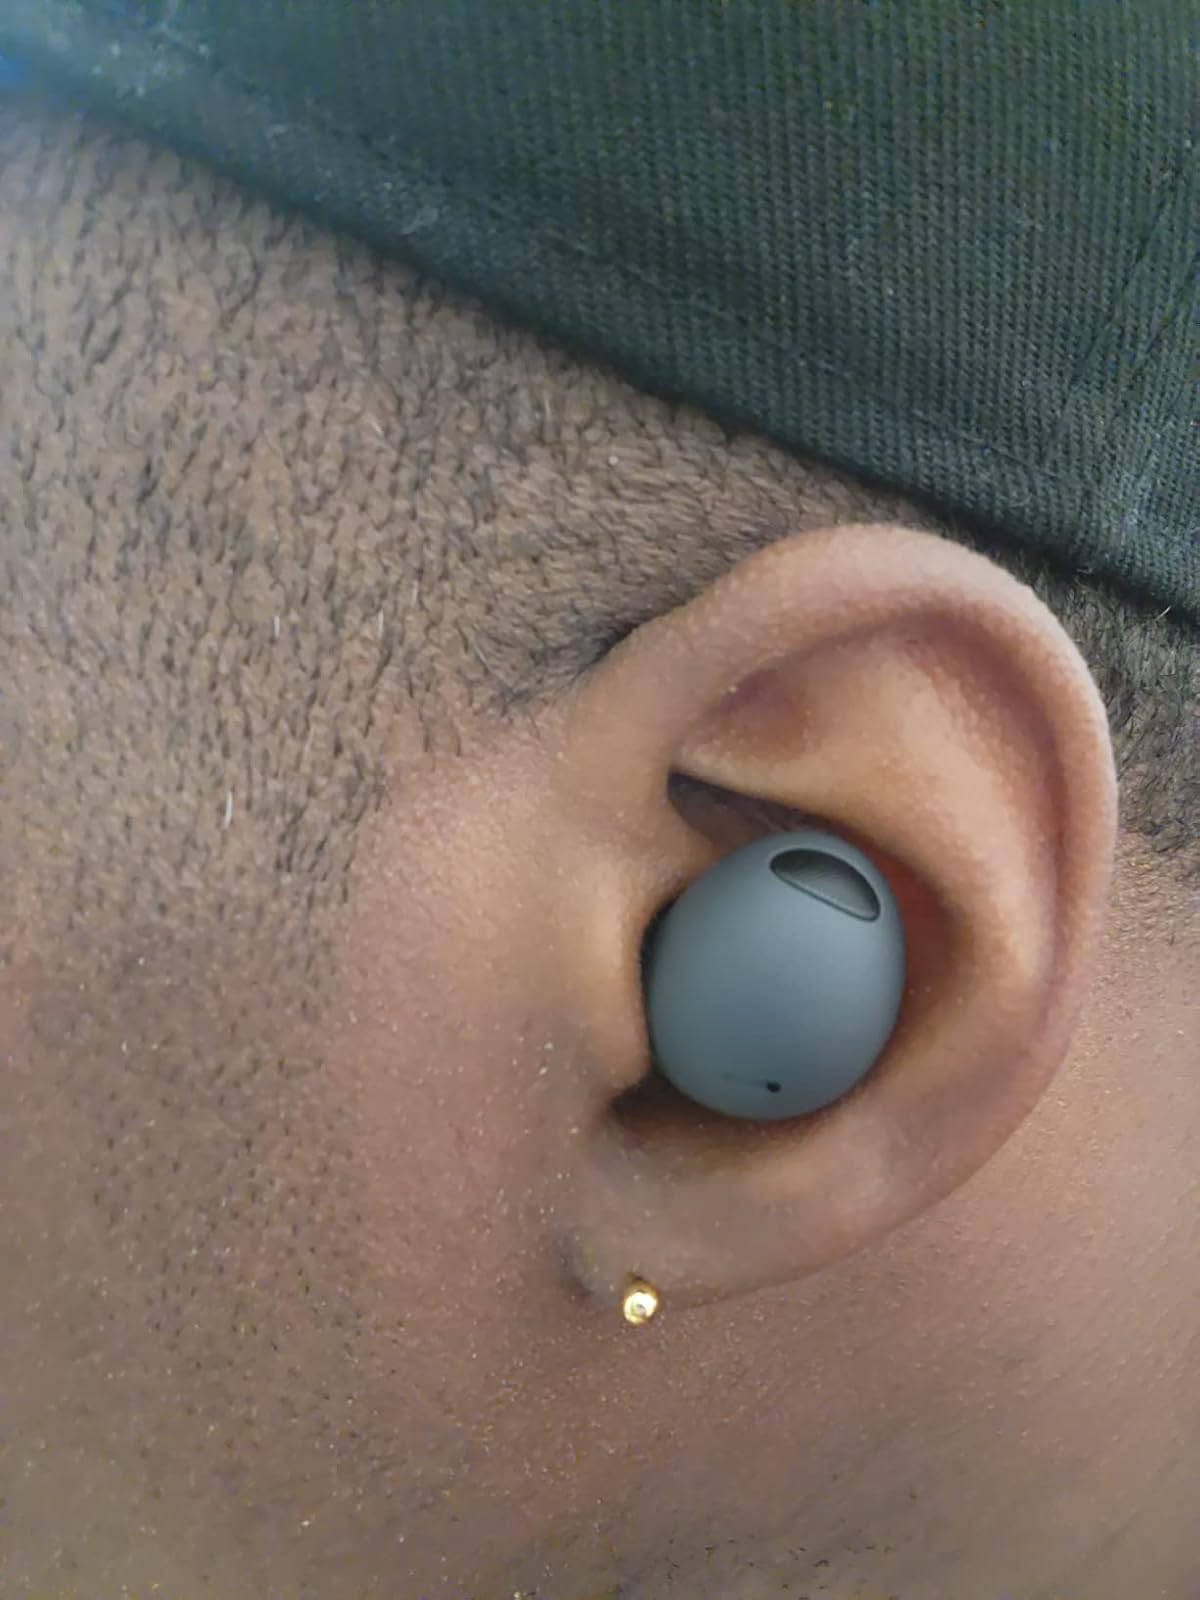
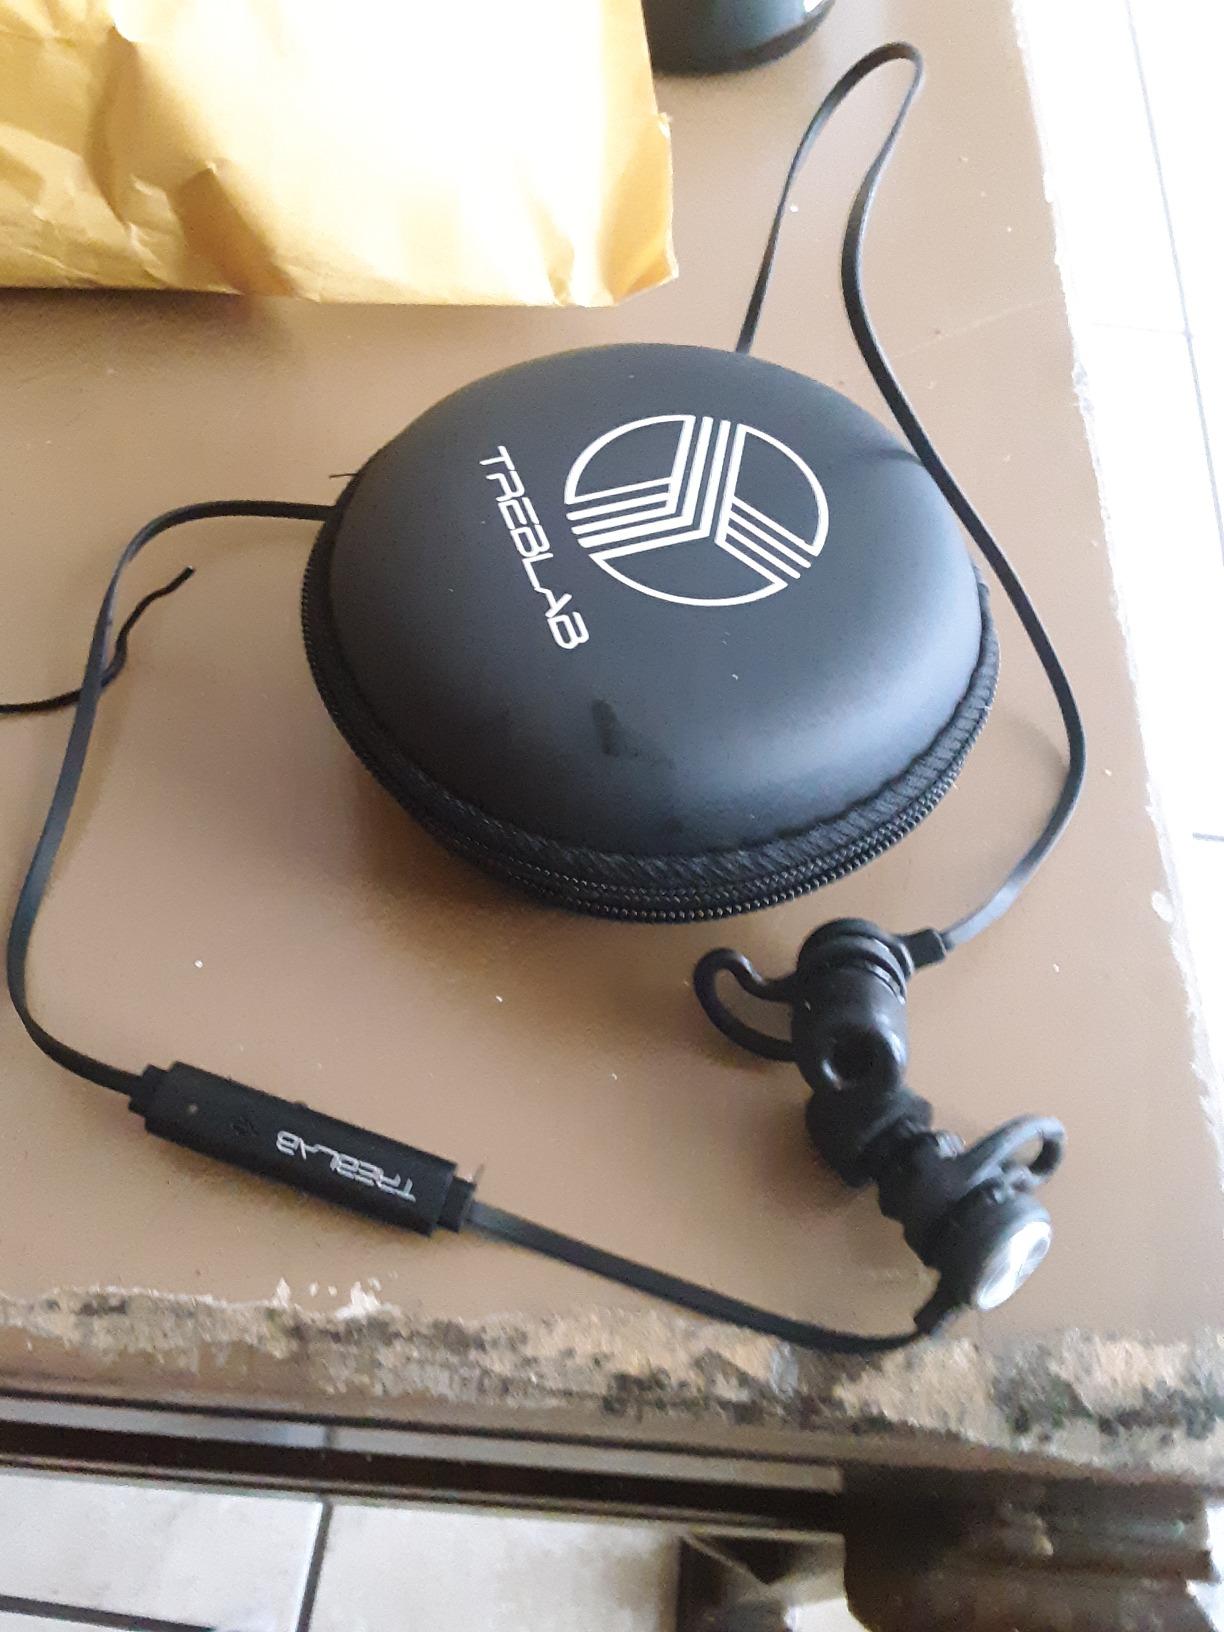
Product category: earbuds
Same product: no